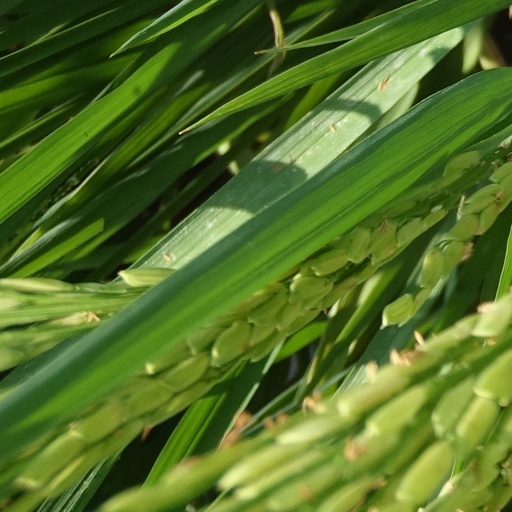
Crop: rice